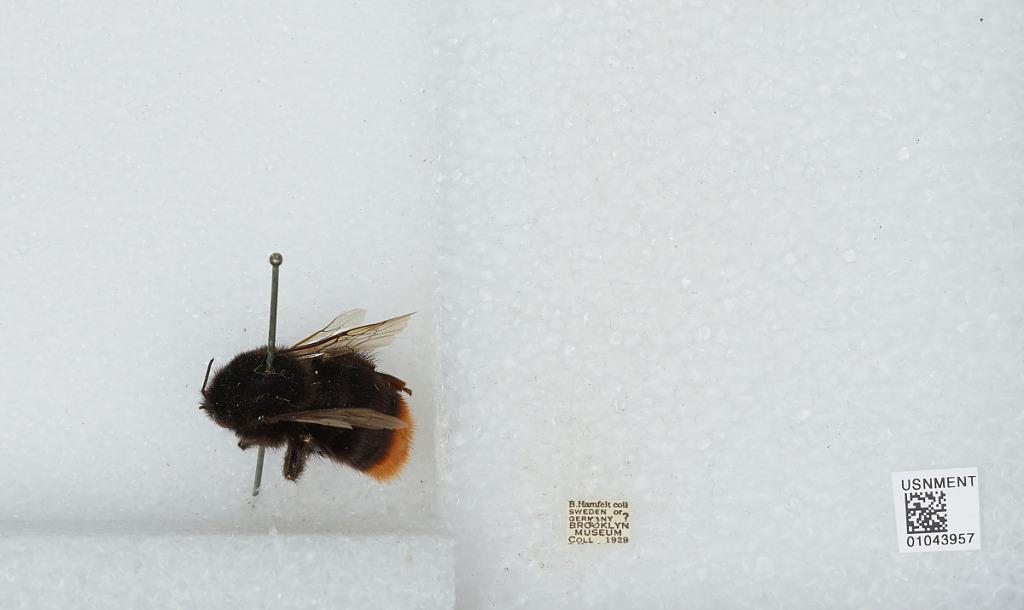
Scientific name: Bombus sp.
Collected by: B. Hamfelt
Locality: Sweden or Germany